List of Adventure Time characters

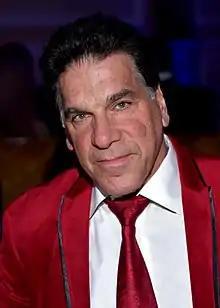
Lou Ferrigno voices Billy

Billy (voiced by Lou Ferrigno) is, according to Finn and Jake, "the greatest warrior ever". He was once a great hero who is known to have rescued Cotton Candy Princess from the Fire Count, slain an evil ocean, and fought against a giant bear. Perhaps most importantly, he is also said to have defeated the Lich in his youth. As time wore on, however, he lost hope in fighting and developed a more pacifist outlook into solving the woes of the world; despite this, Finn is able to restore his hope once again in the episode "His Hero". In "The Lich", the Lich kills Billy and possesses his body and tricks Finn and Jake into using the Enchiridion to open a portal into other dimensions. After his bucket list is completed by Finn, Billy's spirit manifests itself in the stars, thanking Finn for his assistance and revealing that Finn's human father is still alive. After delivering this message, Billy's spirit is finally allowed to rest in peace.